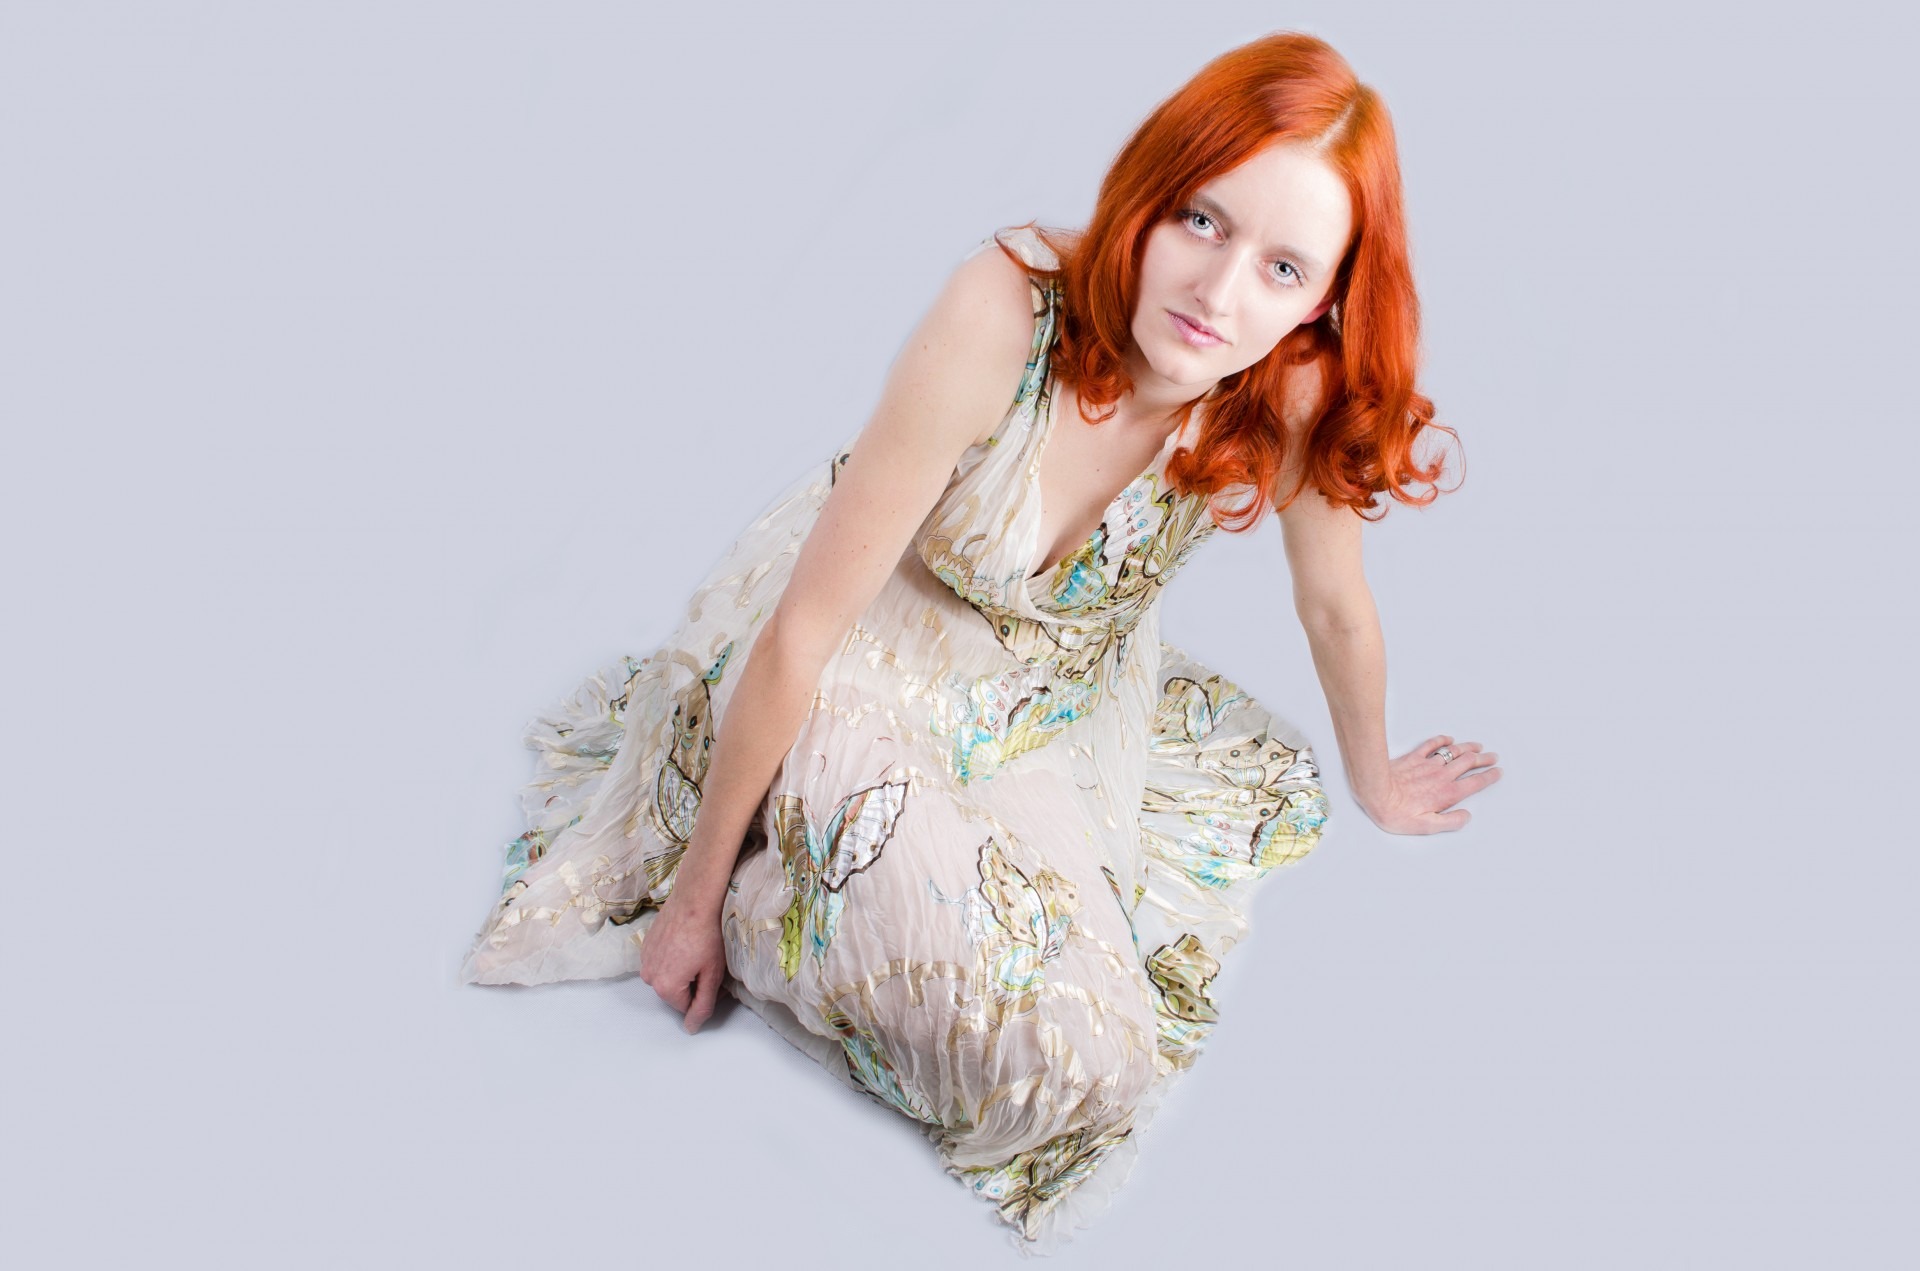
person, people, girl, woman, hair, isolated, portrait, model, spring, red, fashion, clothing, hairstyle, makeup, long hair, straight, coloring, face, dress, skin, beauty, style, costume, pure, femininity, gown, curly, sensuality, photo shoot, styling, supermodel, cocktail dress